Guildhall, Barnstaple

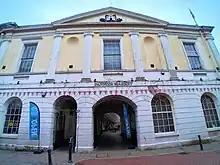
Main elevation of building to High Street, with arch through to Pannier Market.

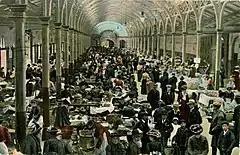
Interior of the Pannier Market in 1907

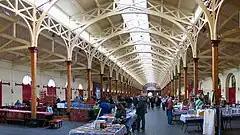
The interior of the Pannier Market at Barnstaple in Devon in 2018

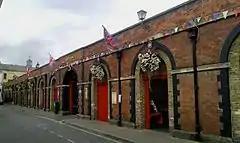
The exterior of the Pannier Market

Barnstaple has been the major market for North Devon since Saxon times. Demands for health regulation of its food market in Victorian times saw the construction in 1855 to 1856 of the town's Pannier Market, originally known as the Vegetable Market and designed by local architect Richard Davey Gould. Like its sister market at nearby Bideford, the building has a high glass and timber roof on iron columns. At long, it runs the length of Butchers' Row from the High Street to Boutport Street. This new building intended for the selling of vegetables was built on the site of the old meat market, with a Corn Market and Music Hall built shortly after at the Boutport Street end. The butchers who were forced out of their meat market on the site were given new and permanent stalls just across the road in Butchers' Row.